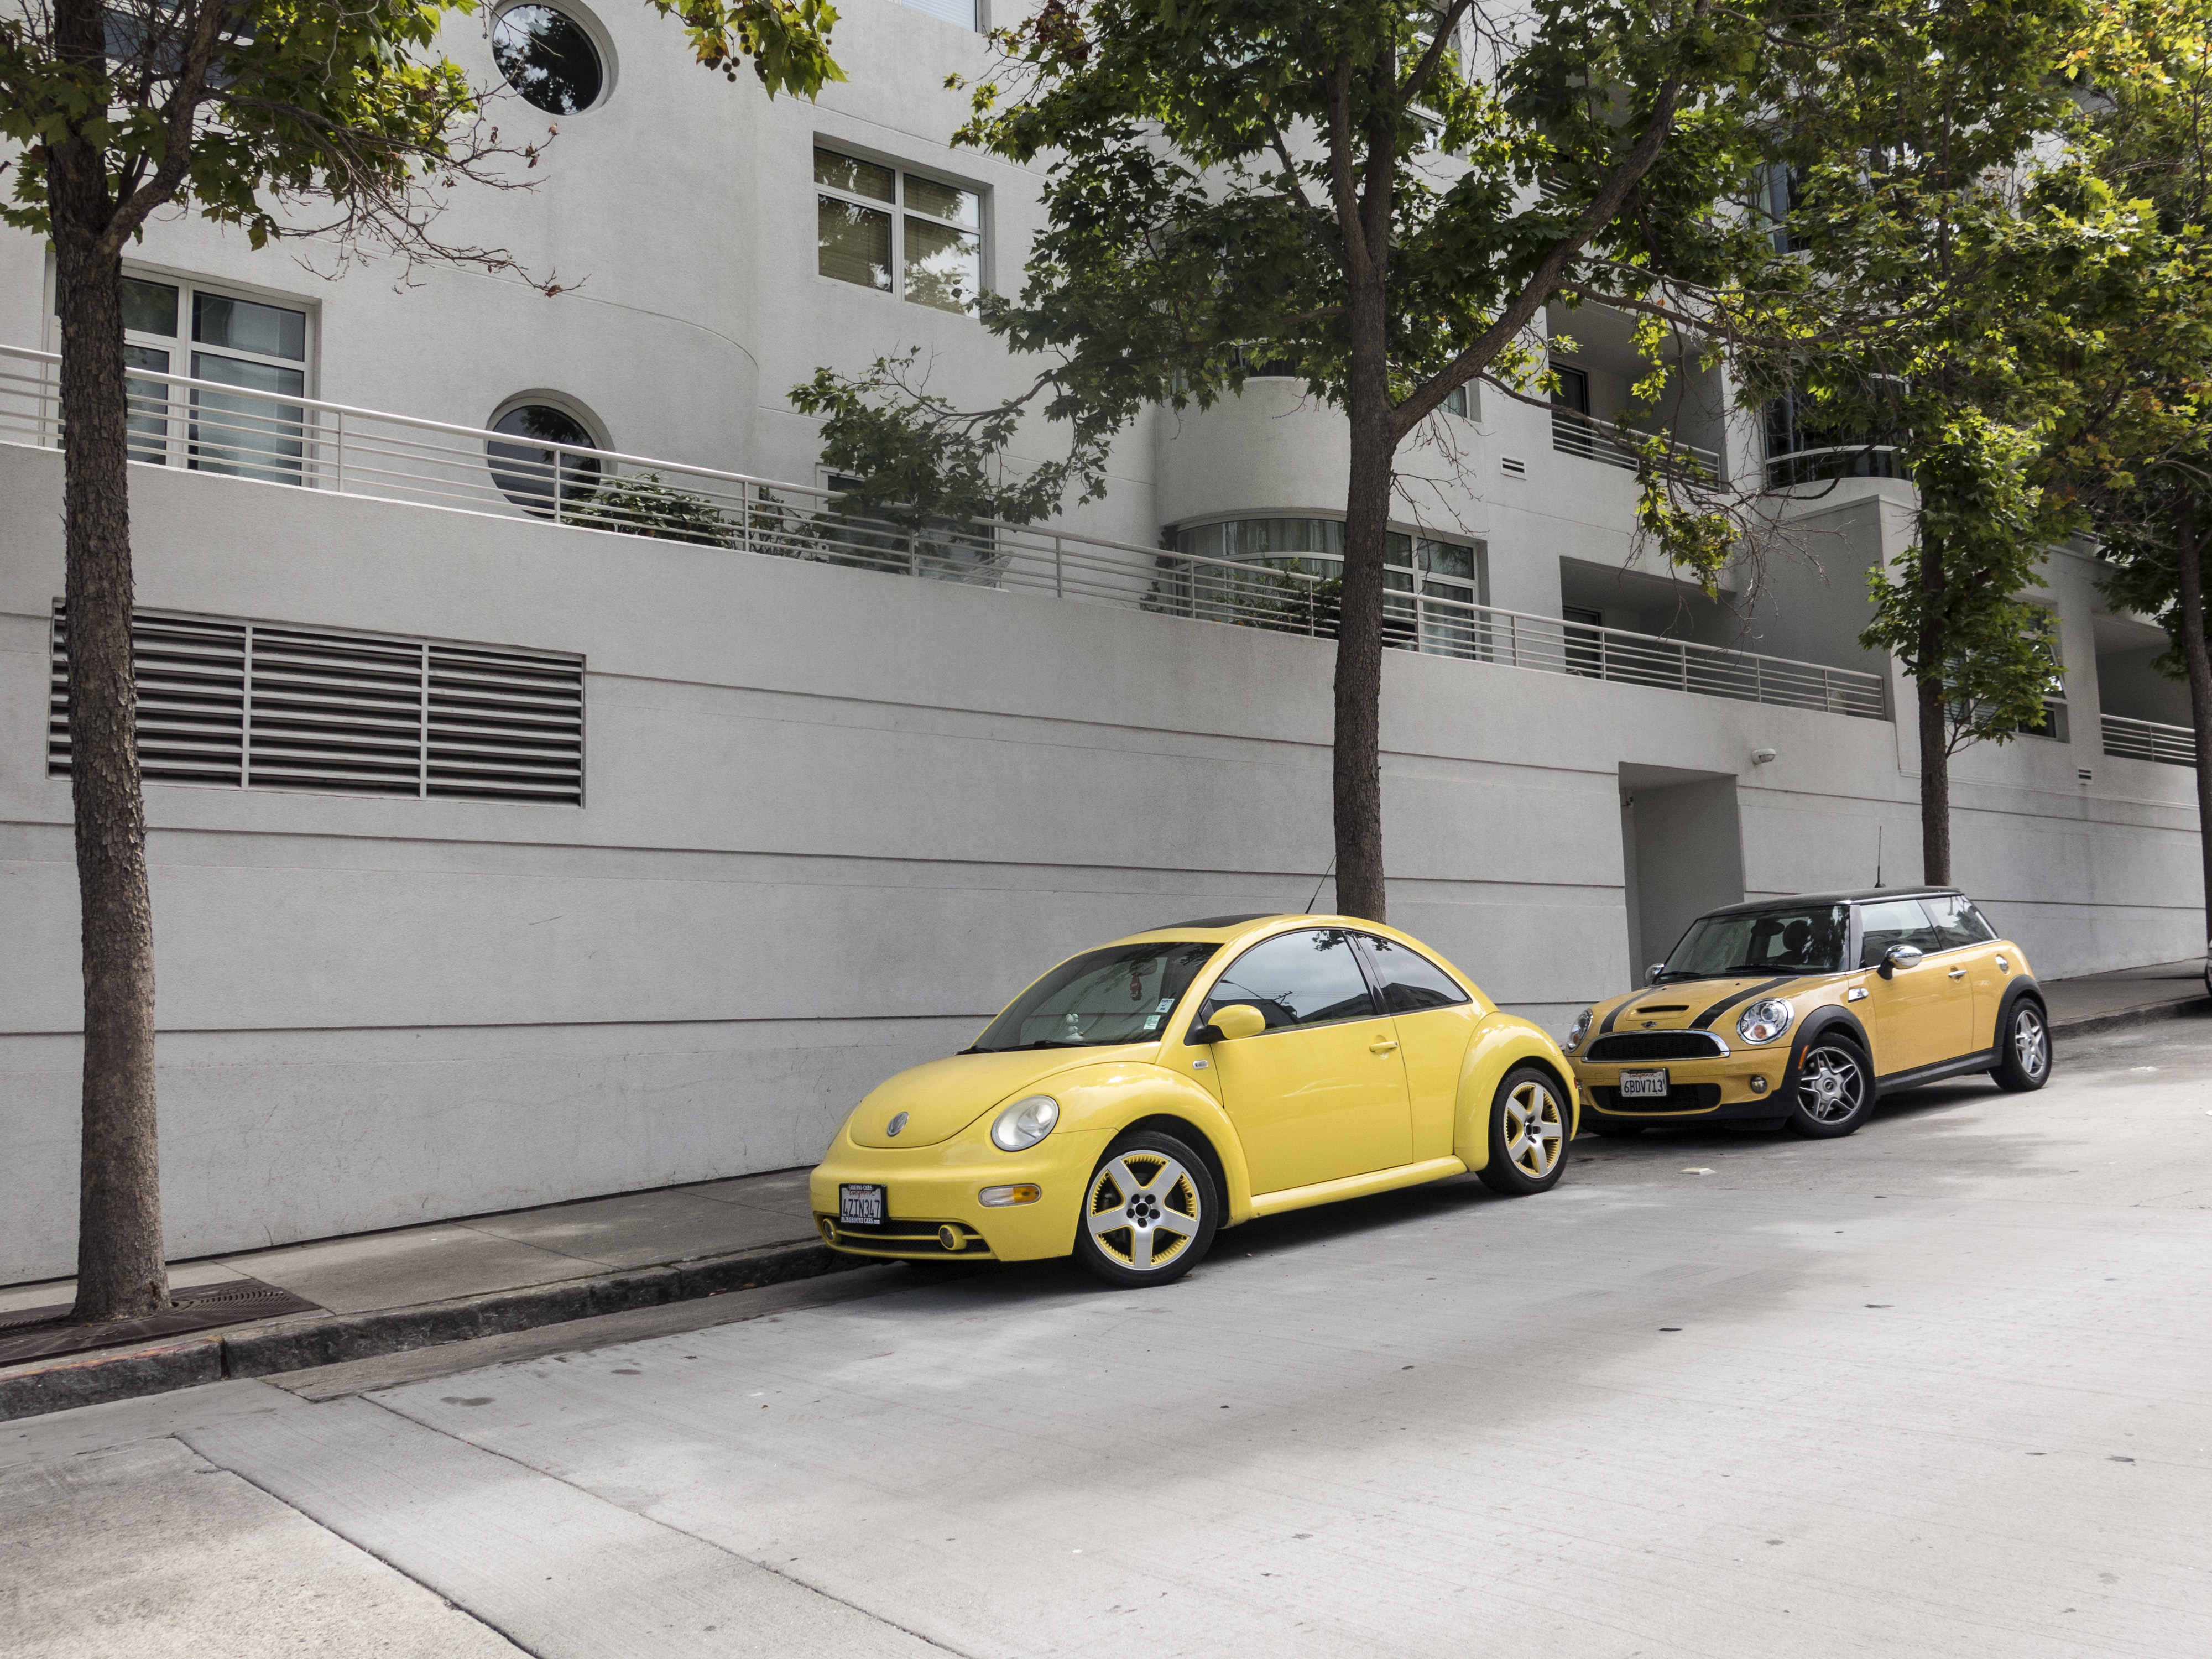
street, car, wheel, volkswagen, vehicle, sports car, supercar, sanfrancisco, curves, mini, beetle, lamborghini, land vehicle, automobile make, automotive design, luxury vehicle, family car, lamborghini gallardo